Energy management

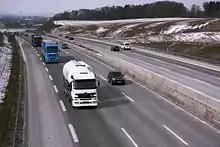
Carriage of goods

Logistics is the management of the flow of resources between the point of origin and the point of destination in order to meet some requirements - for example of customers or corporations. Especially the core logistics task, transportation of the goods, can save costs and protect the environment through efficient energy management. The relevant factors are the choice of means of transportation, duration and length of transportation, and cooperation with logistics service providers.